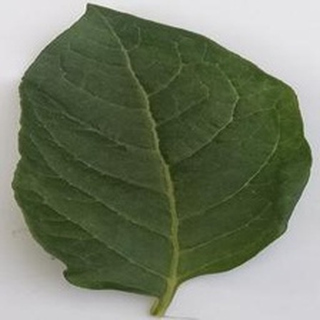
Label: healthy_potato